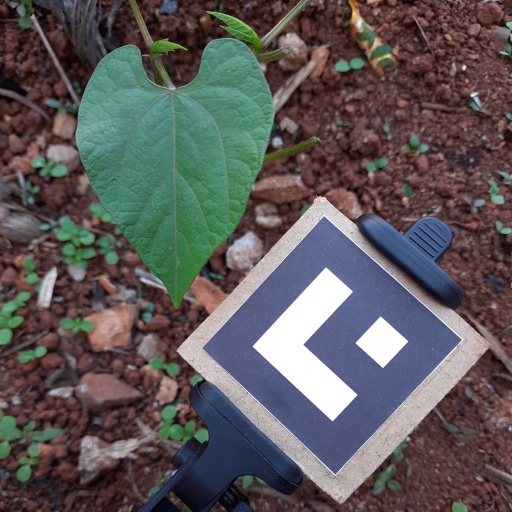
Observations: flat surface, no eating holes, under shade